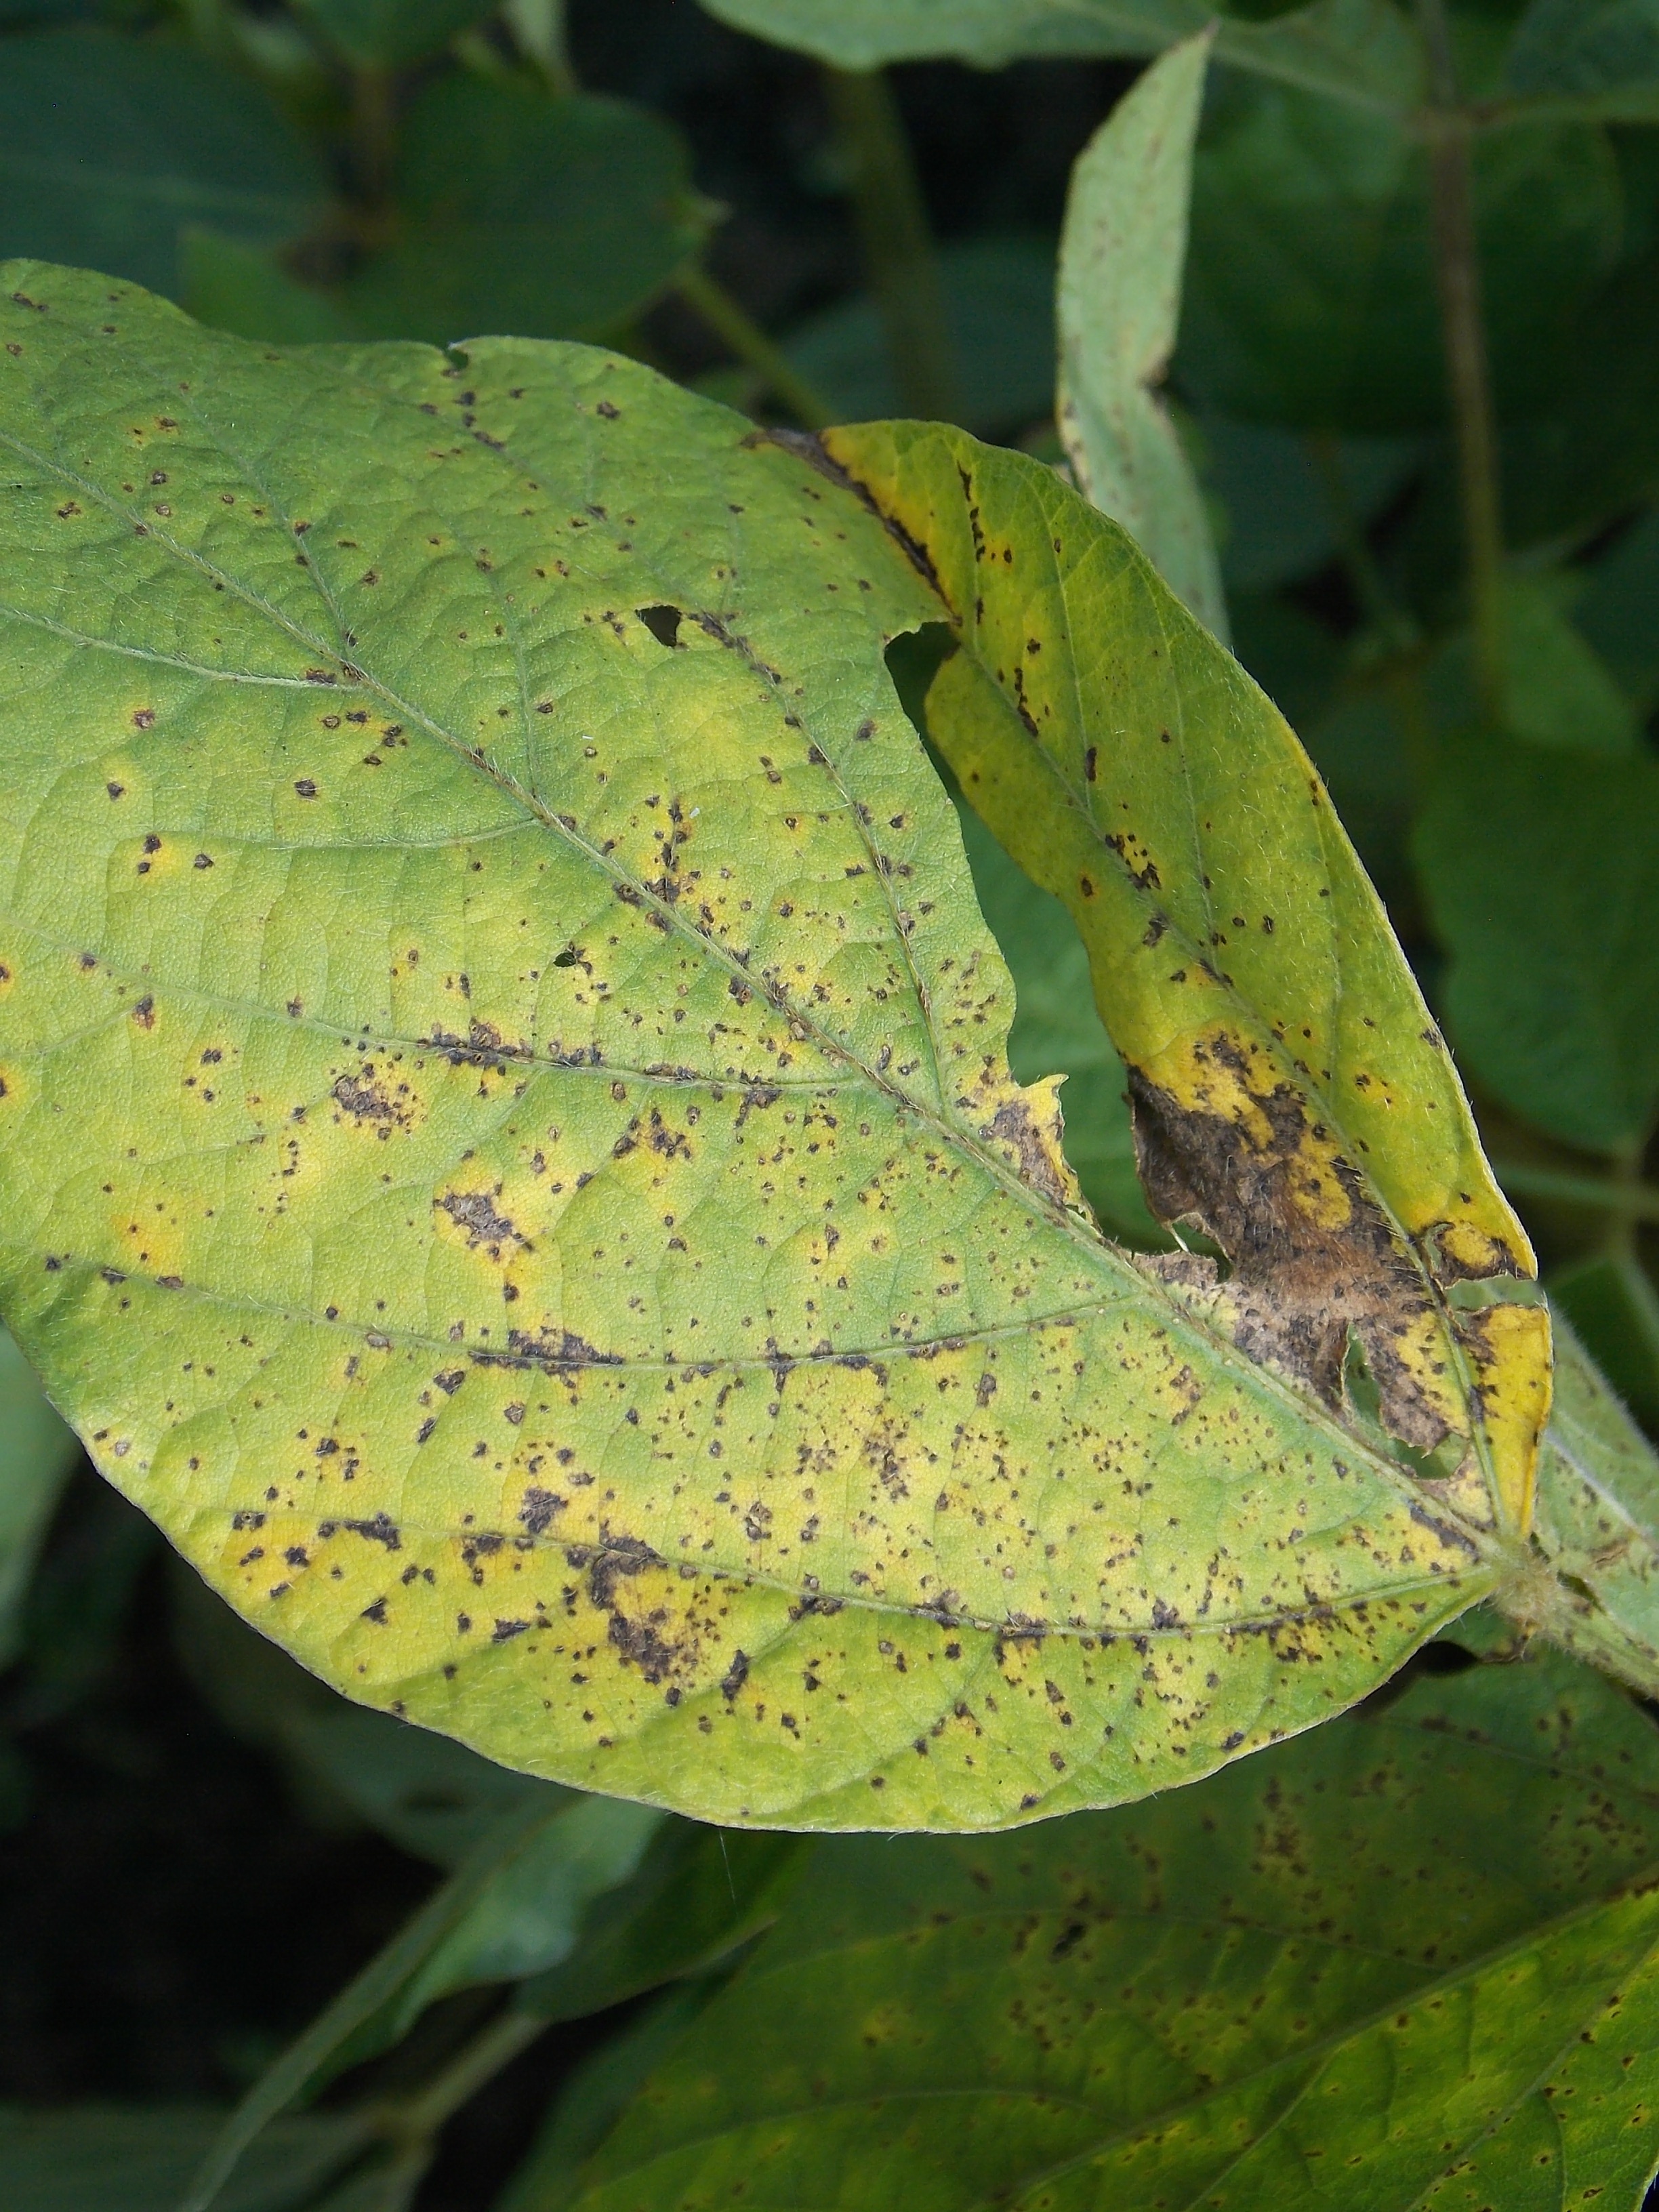
Label: Disease